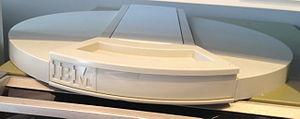
La pile de disques, le paquet de disques ou la cartouche de disque font partie des premiers médias amovibles introduits et utilisés dans les années 1960 pour le stockage informatique.